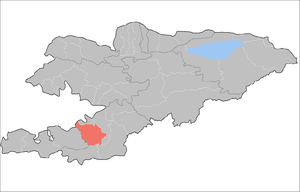
Le district de Nookat est un raion de la province d'Och dans le sud-ouest du Kirghizistan. Son chef-lieu est la ville de Nookat. Sa superficie est de 3 179 km2, et 236 455 personnes y résidaient en 2009.